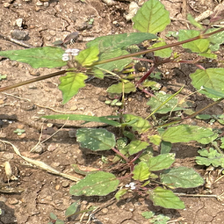
Weed species: Punarnava _(Boerhaavia diffusa)